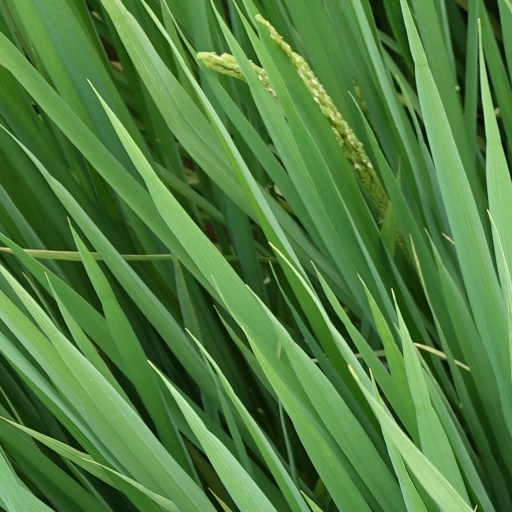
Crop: rice